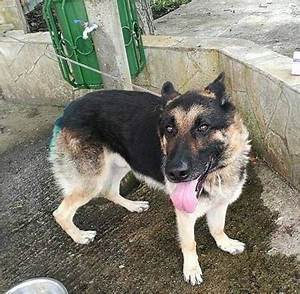
Label: dog